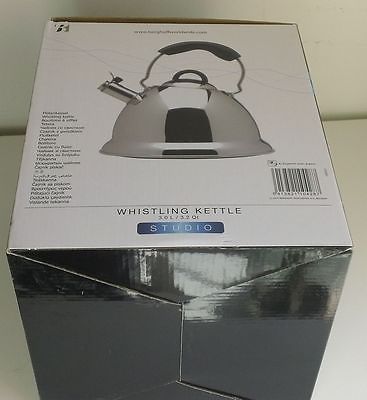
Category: kettle